Grande Sure

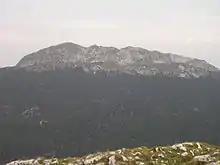
View of the western side of "" from ’s summit"."

In April 2000, the summit cross of " was the first of many to be vandalized in the Chartreuse mountain chain. The following year, two new crosses were prepared for its summit. On June 10, 2001, a larger cross, made out of glued laminated timber, was installed to be visible from the area. It was knocked down again ten days later when a cloud covered the summit. On July 21, it was uprighted but had lost 1.3 meters in height. The second, more elaborate cross was eventually placed on "Chamechaude", which had lost its own several years earlier.